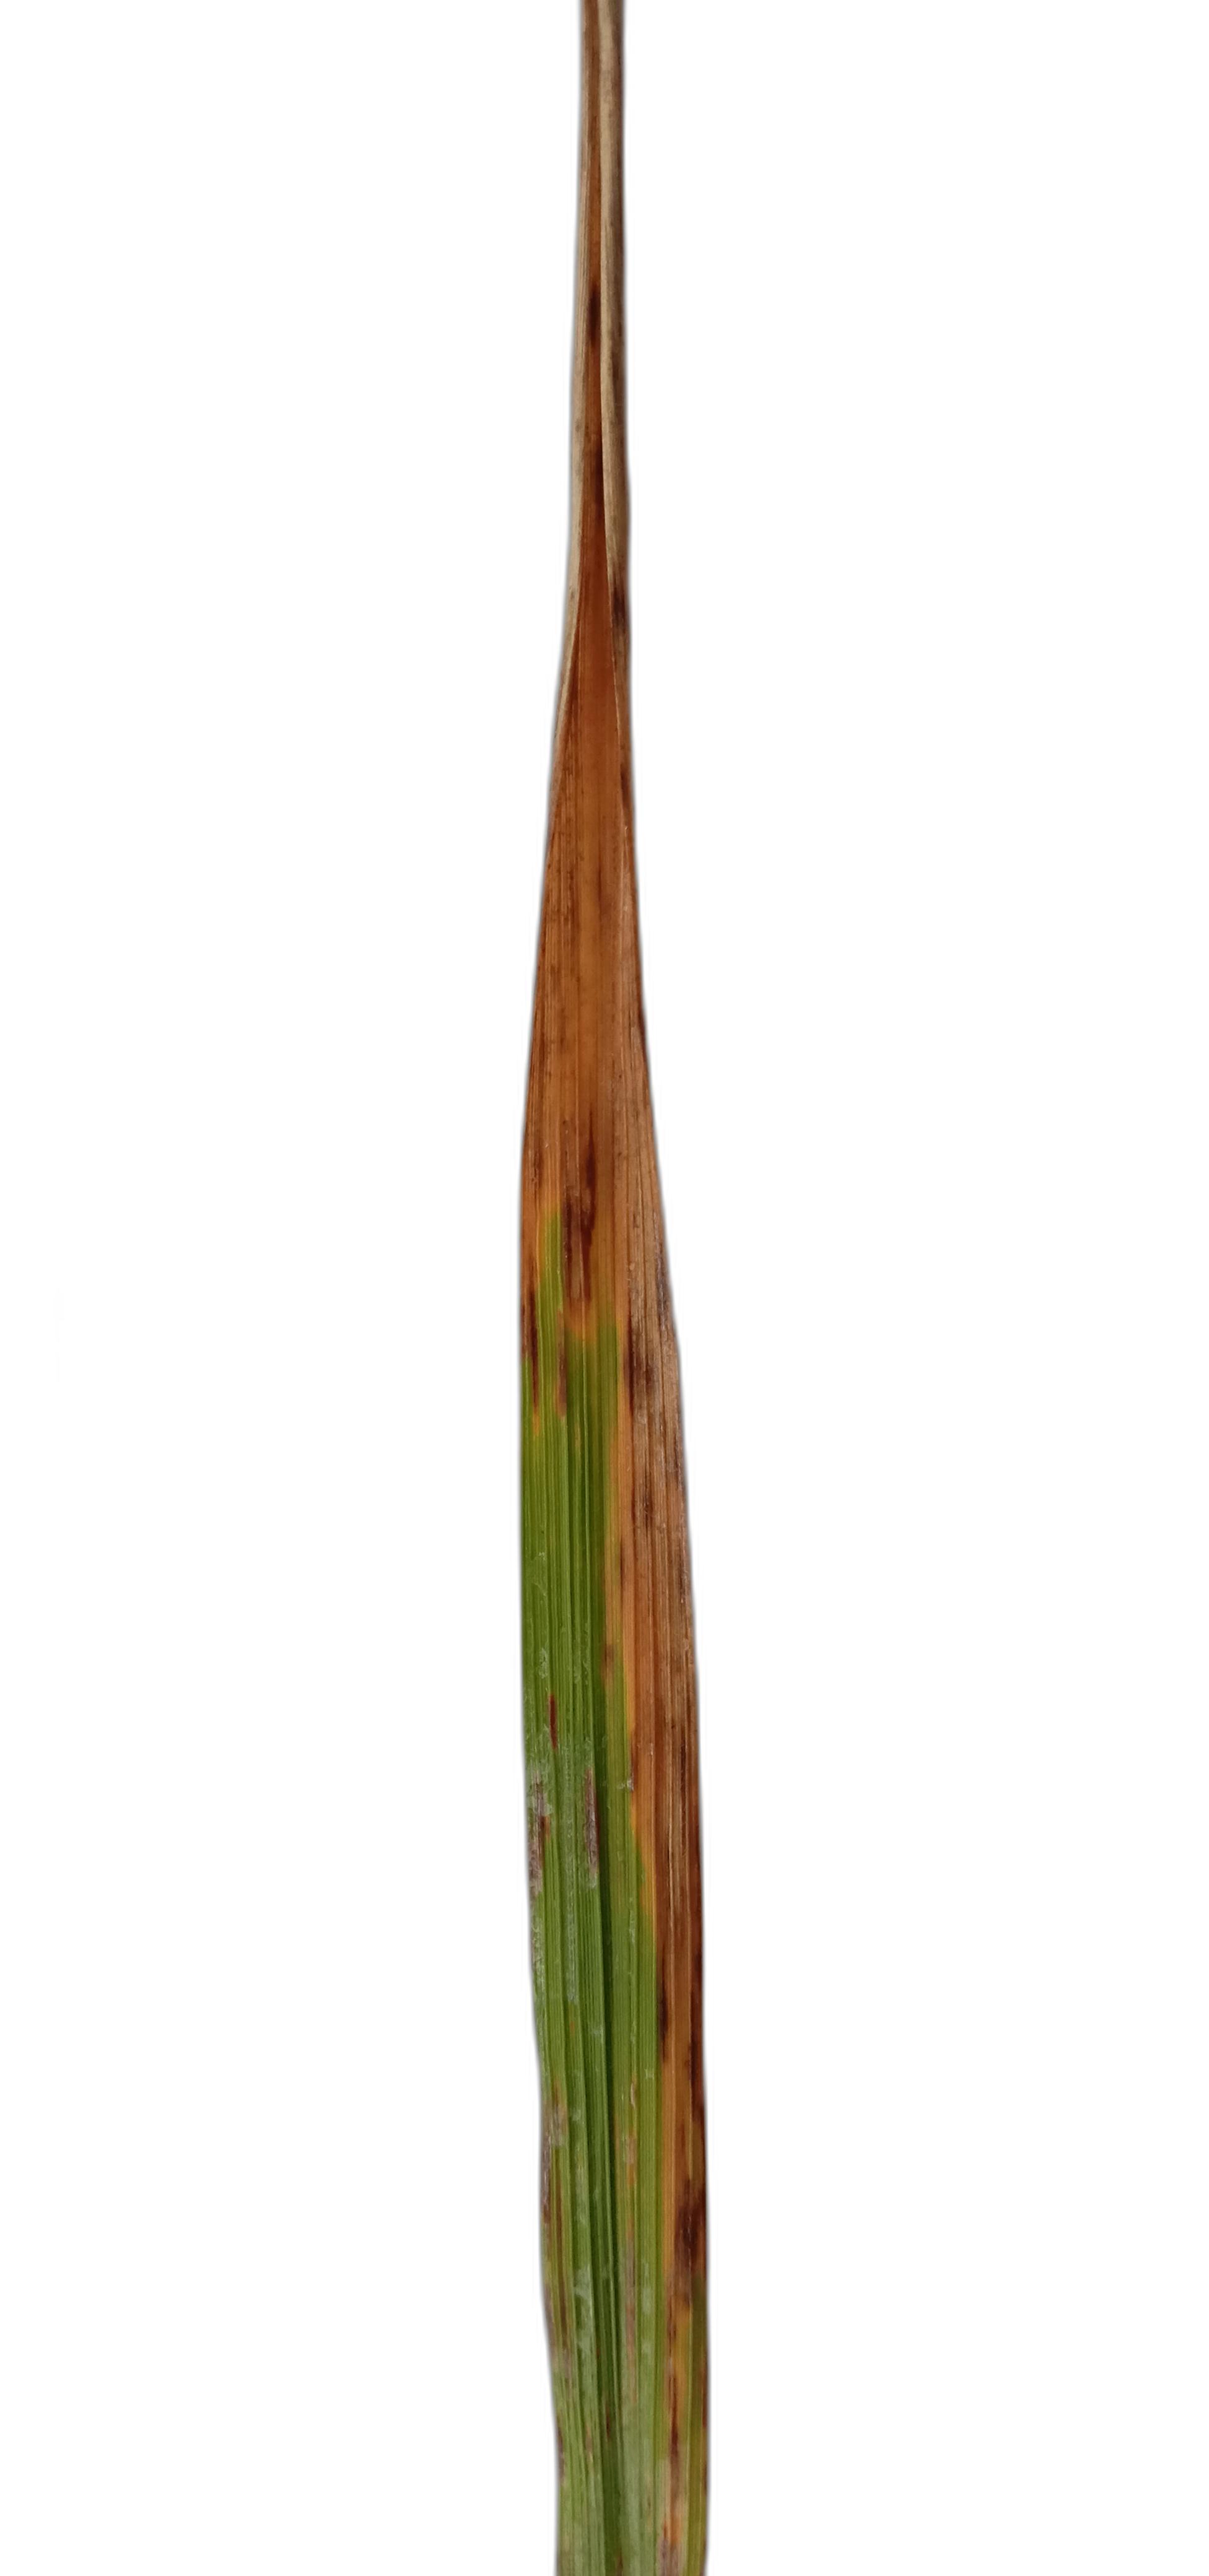
Label: Leaf Scald